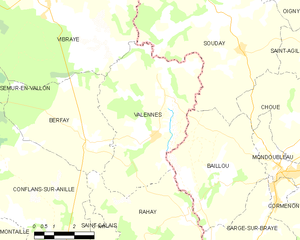
Carte des communes françaises